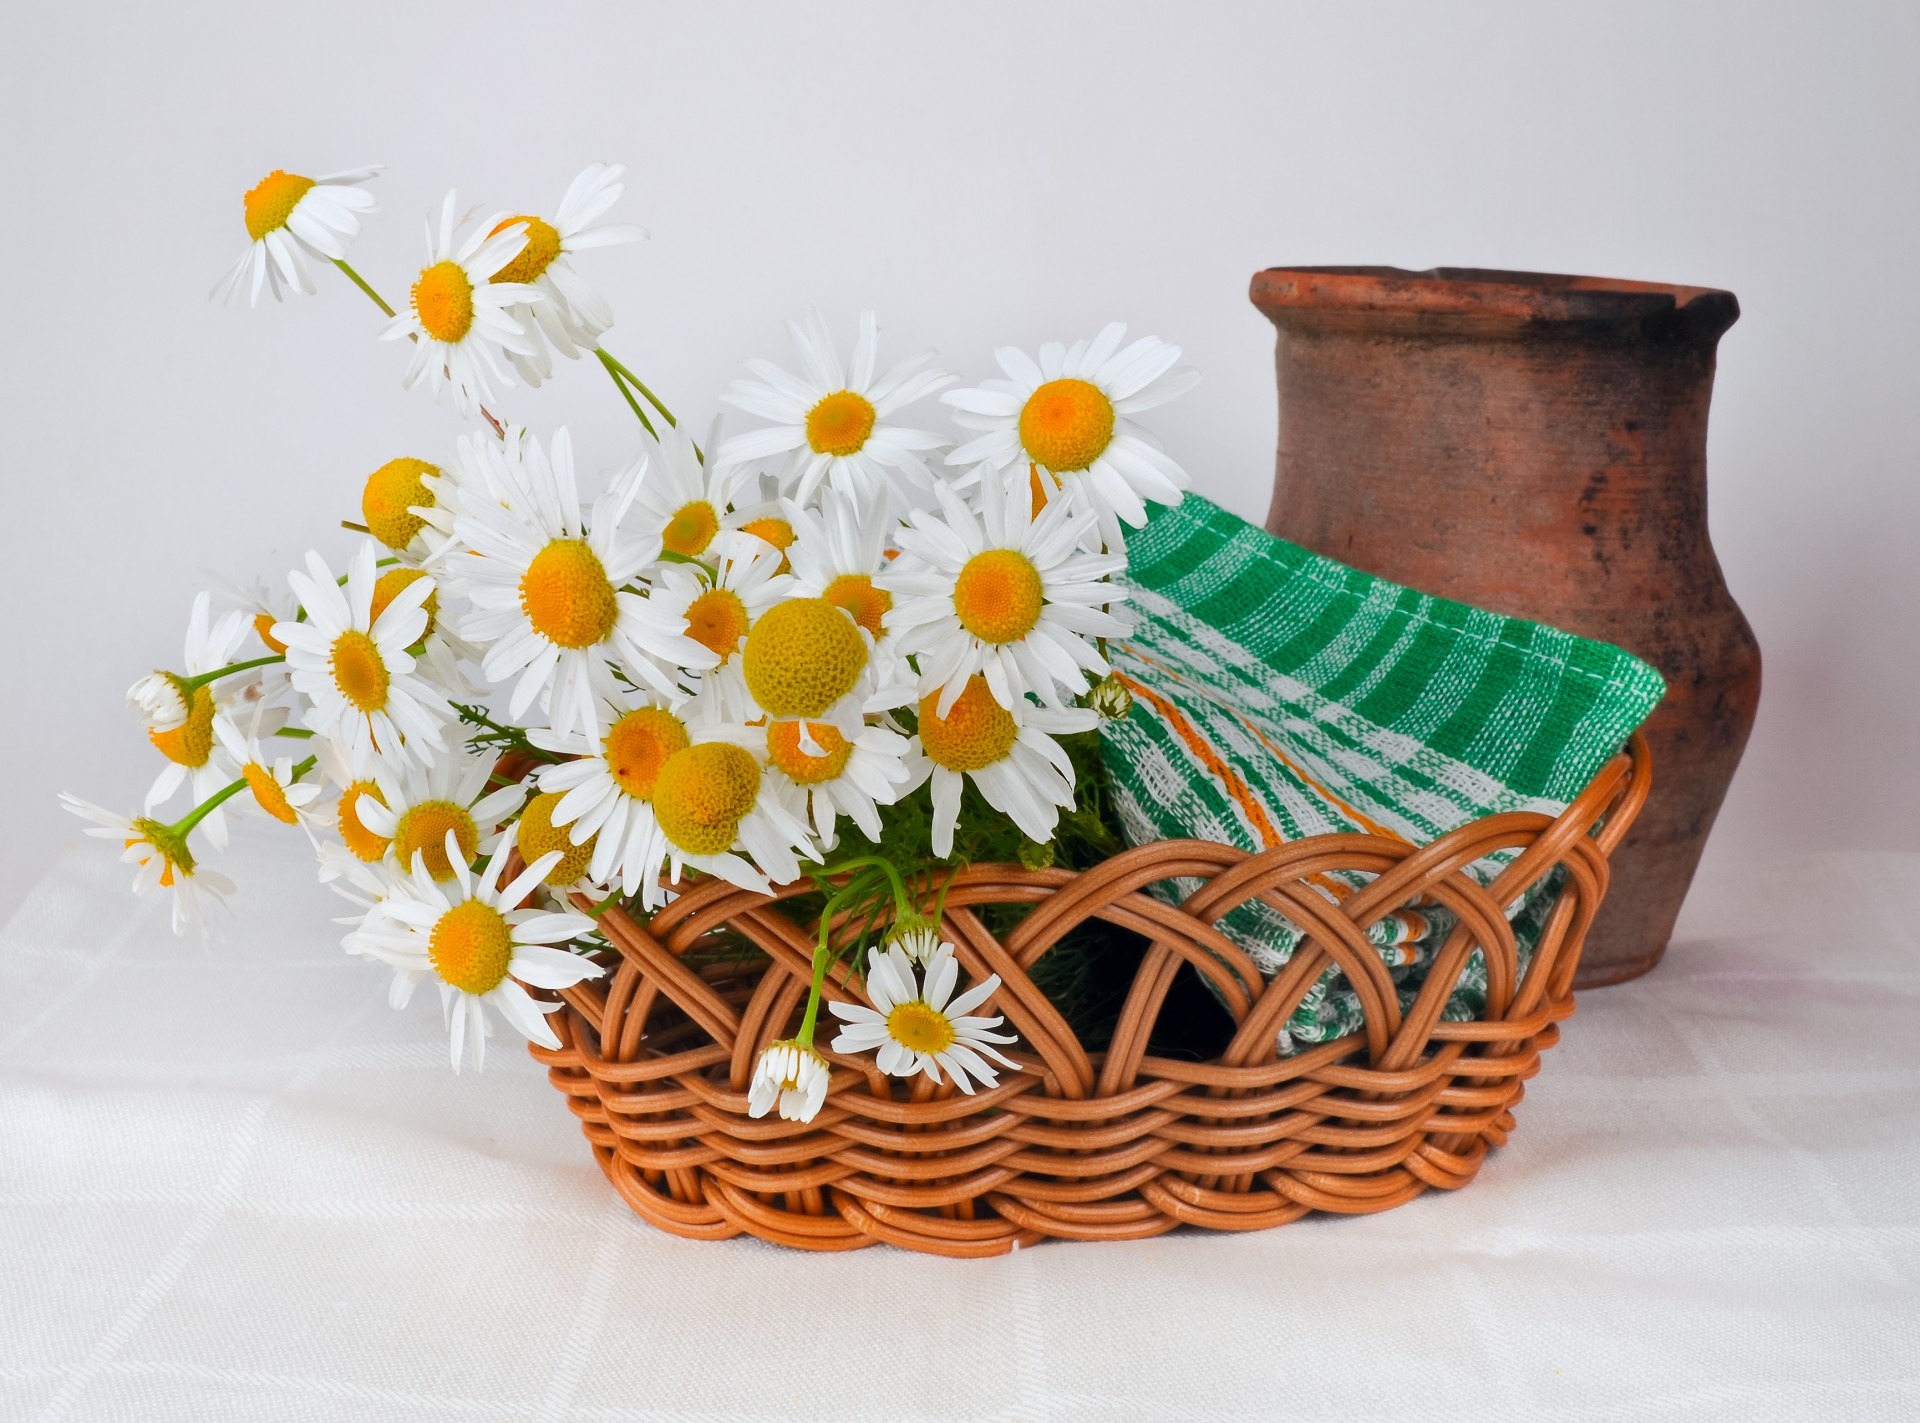
flower, old, isolated, pot, ceramic, basket, still life, jug, art, background, daisies, flowerpot, clay, floristry, floral design, basket weaving